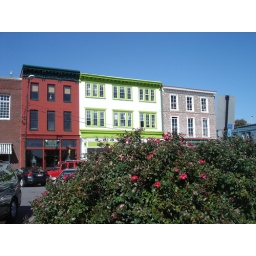
Nice colors against the blue sky